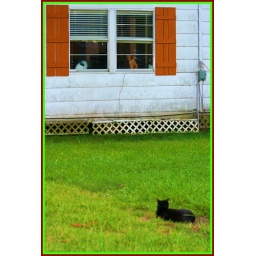
Jade the feral cat watching her friends in the window